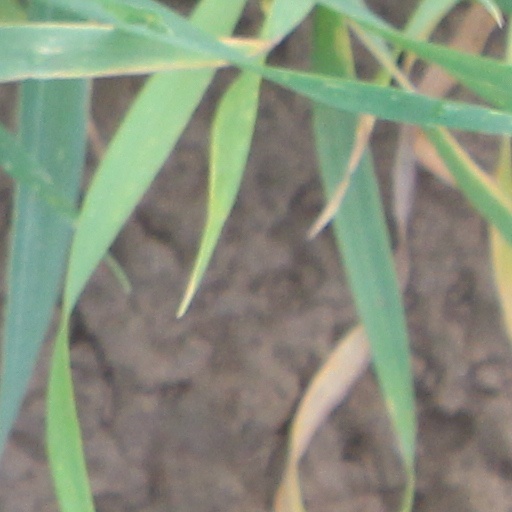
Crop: wheat